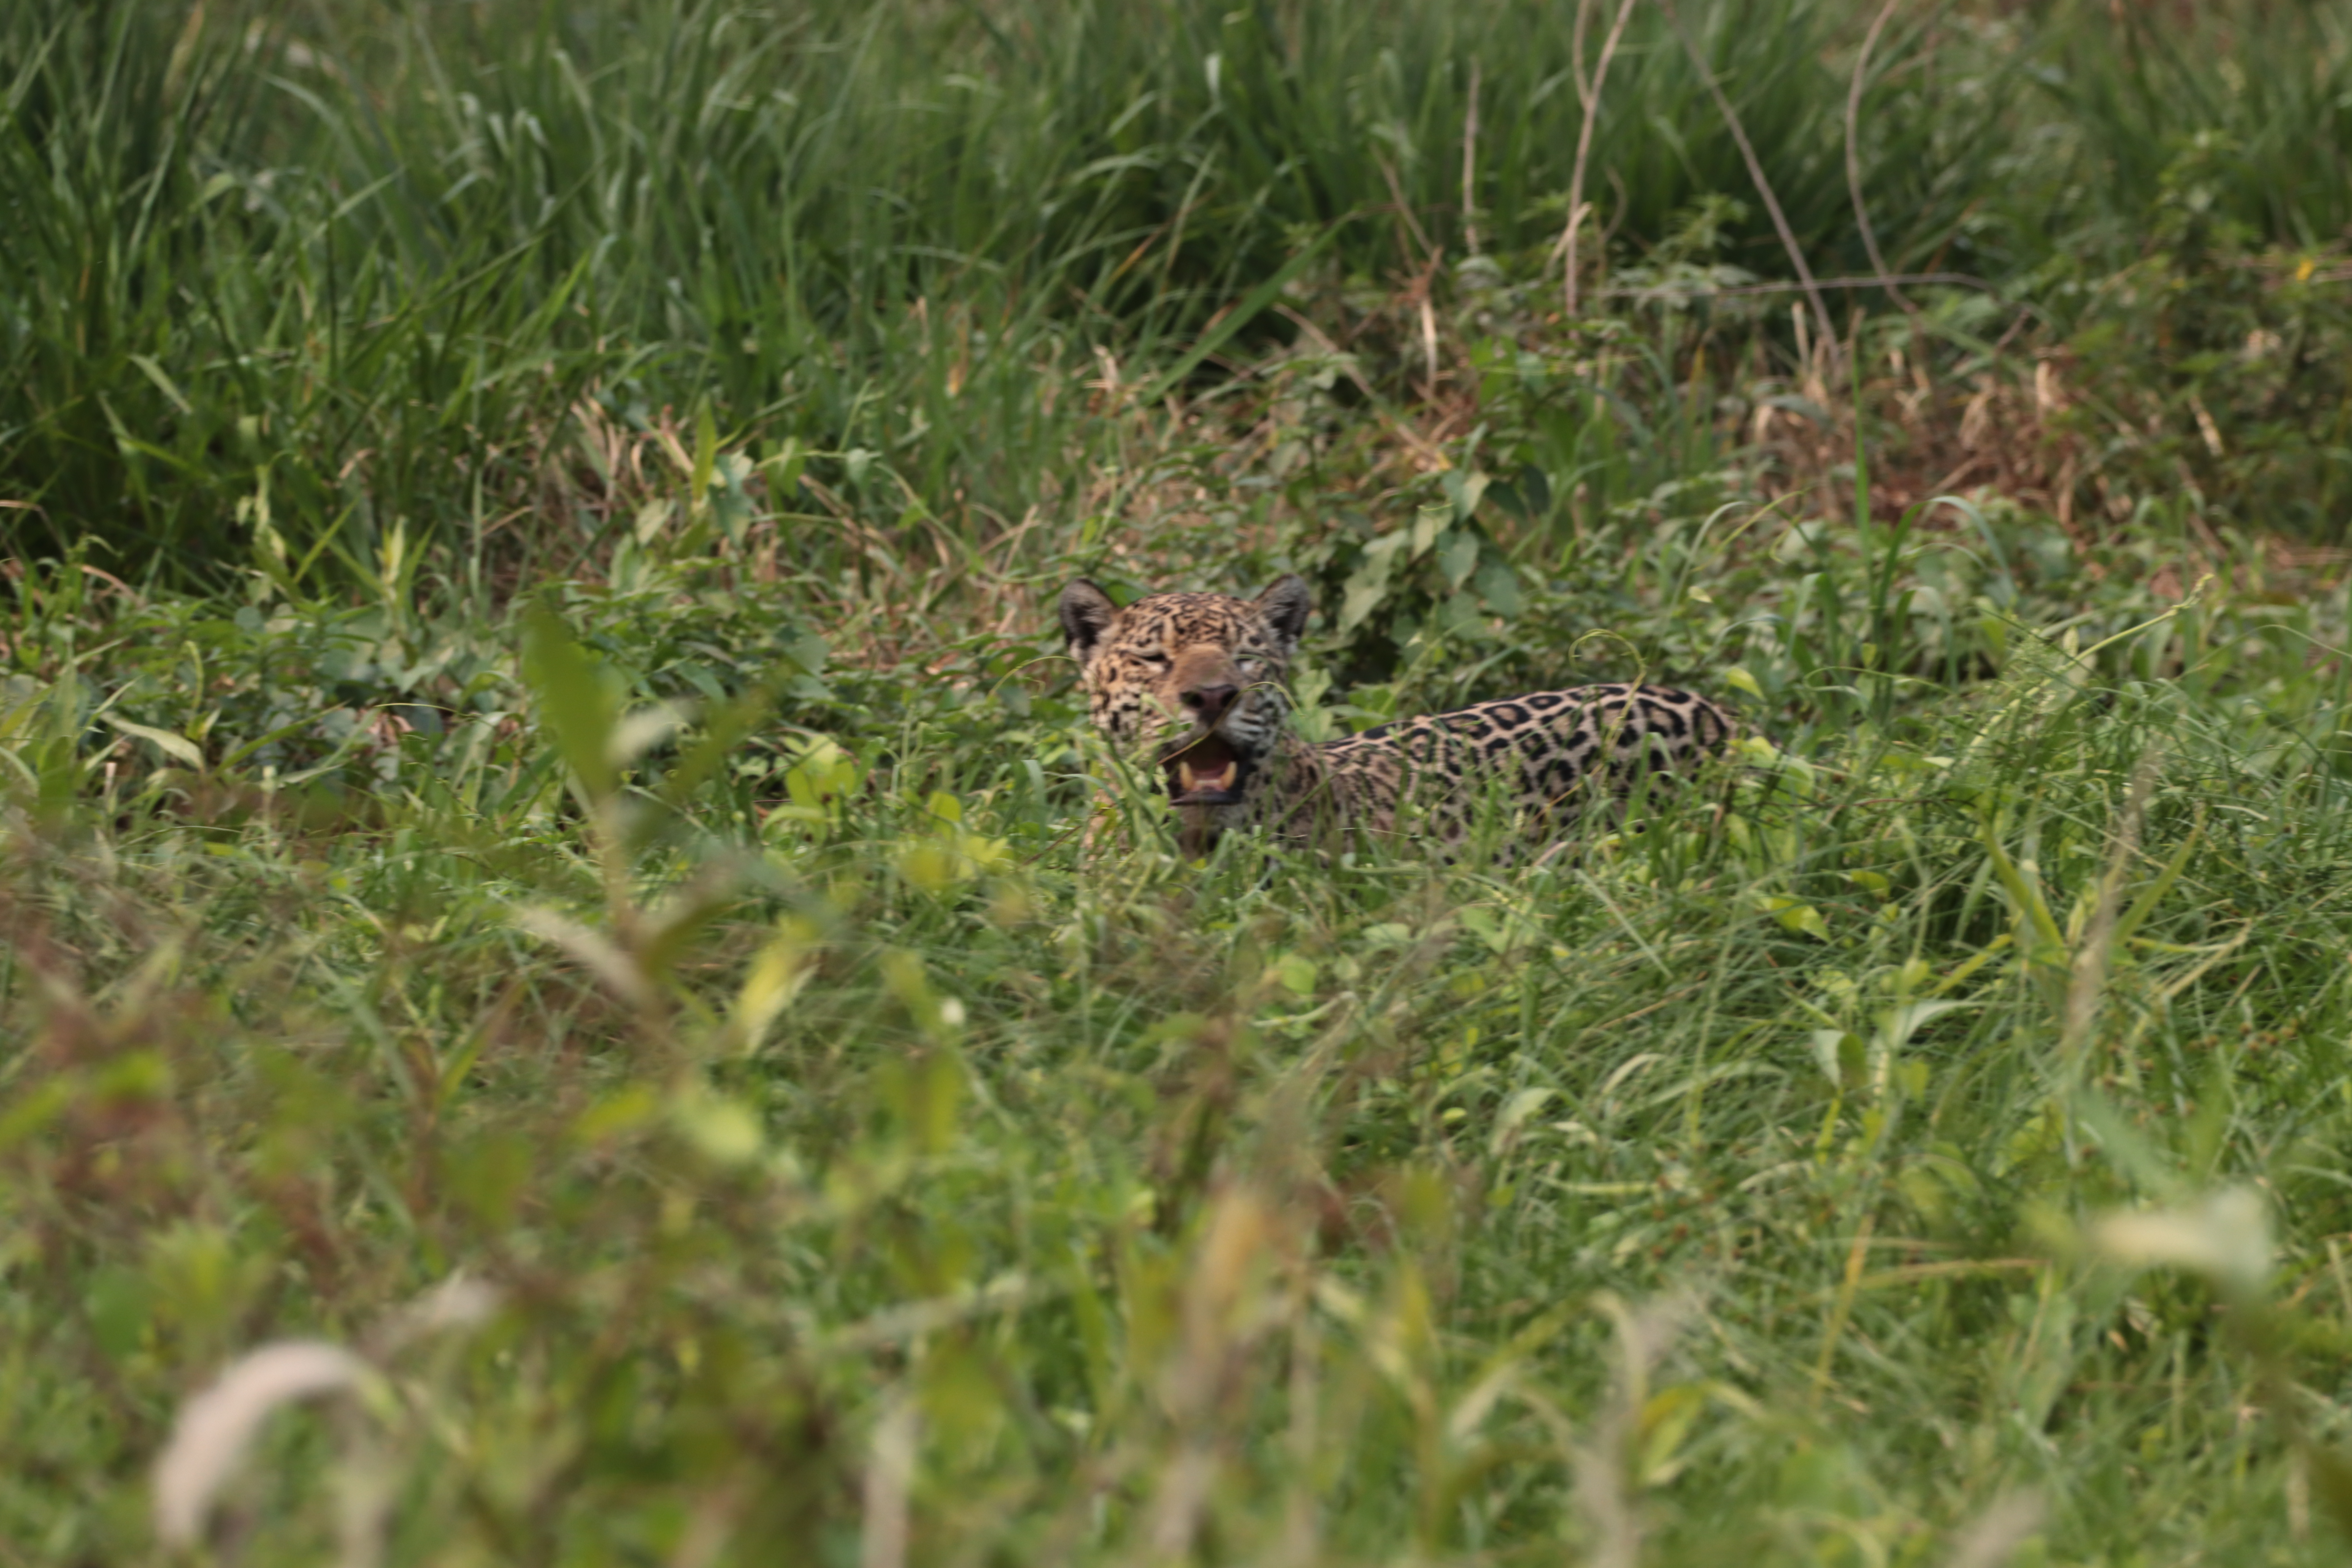
Jaguar: Medrosa